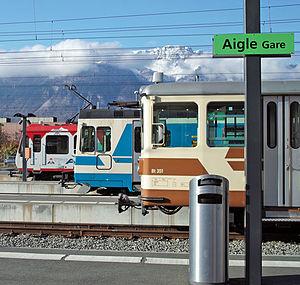
Lignes A (Aigle-Leysin ou AL), D (Aigle-Sepey-Diablerets ou ASD) et C (Aigle-Ollon-Monthey-Champéry ou AOMC) en gare TPC d'Aigle, aux anciennes couleurs
Le RER Vaud est le réseau ferroviaire régional du canton de Vaud.
Aigle est une ville du canton de Vaud située dans le district d'Aigle, dont elle est le chef-lieu. Grâce à sa position de carrefour entre plaine et montagne, elle est au cœur d'un maillage ferroviaire et routier.